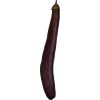
Label: eggplant_long